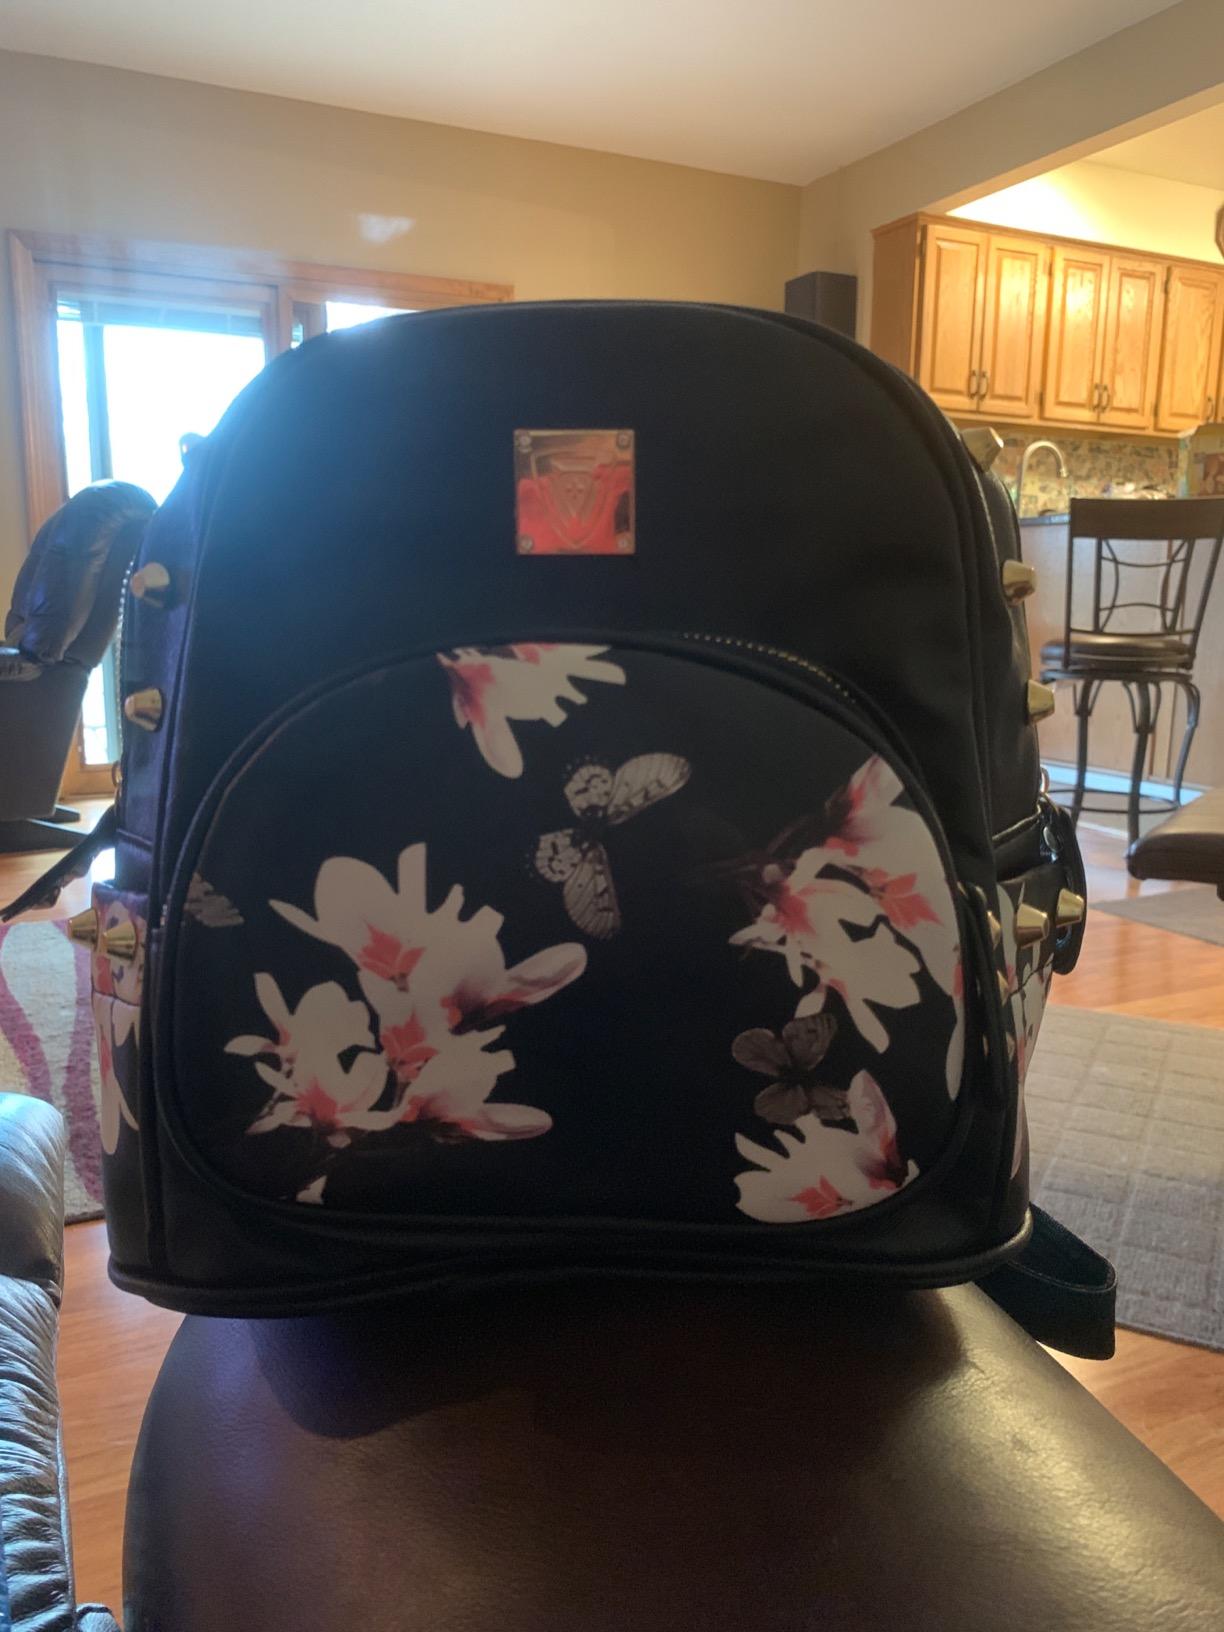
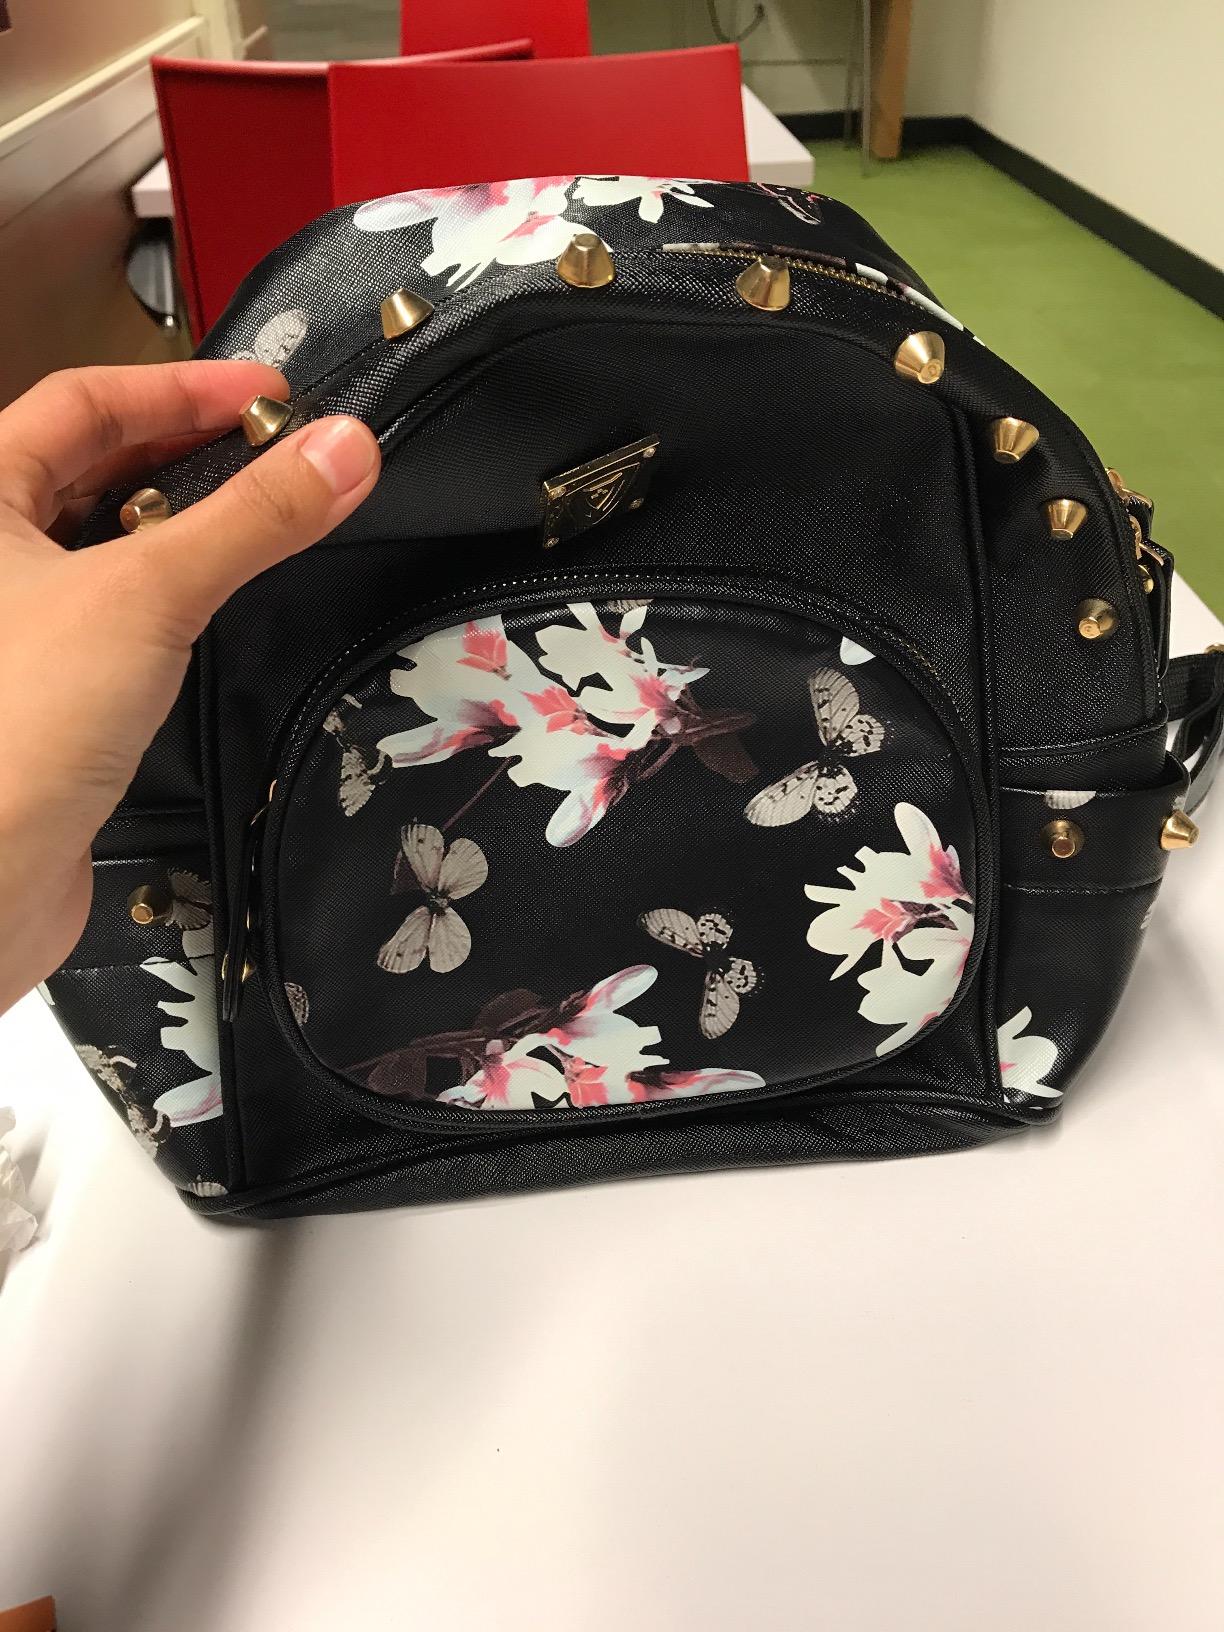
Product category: accessories_handbag
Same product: yes